Mark Powlett

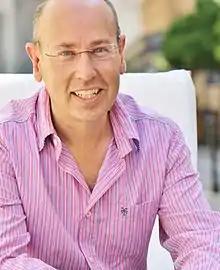
Powlett in 2015

Mark Powlett (born 26 September 1967) is an English clinical hypnotherapist, broadcaster, actor and writer. He comments on news stories about hypnosis and the mind for many media news outlets, including curing a reporter's fear of flying and using lifts. He used to present the afternoon show on BBC CWR. He has hosted numerous live outside broadcasts notably from Stratford's Royal Shakespeare Theatre where his guests were Judi Dench and Patrick Stewart.